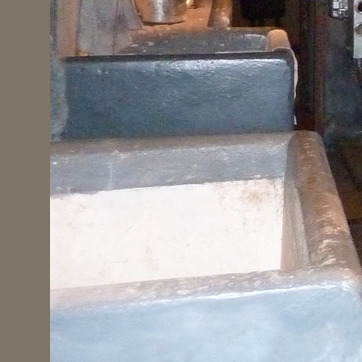
Material: stone